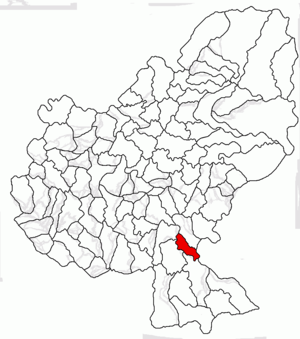
Vețca ou Székelyvécke en hongrois est une commune roumaine du județ de Mureș, dans la région historique de Transylvanie et dans la région de développement du Centre.